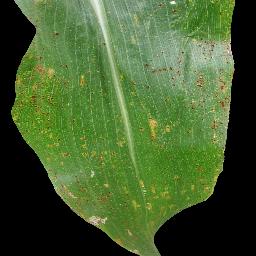
Label: Corn_(Maize)___Common_Rust